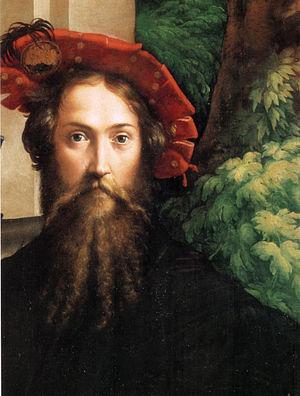
Le Portrait de Galeazzo Sanvitale est une peinture à l'huile sur panneau du peintre italien Parmigianino, datant de 1524 et conservée au Musée national de Capodimonte à Naples.